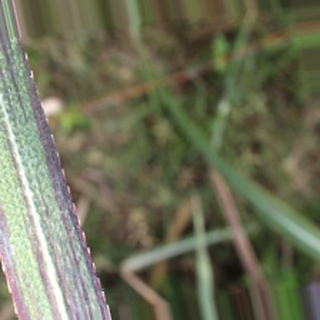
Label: sugarcane_bacterial_blight